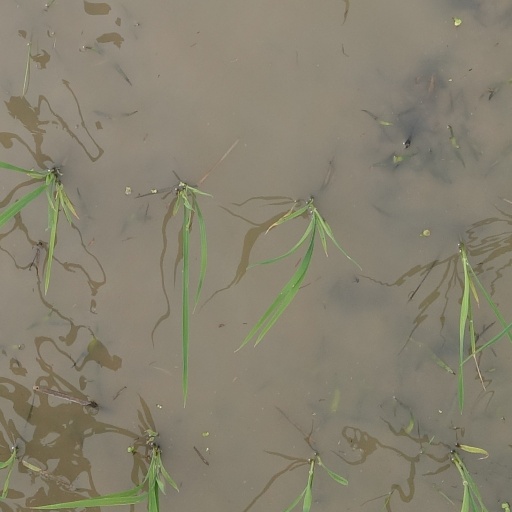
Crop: rice